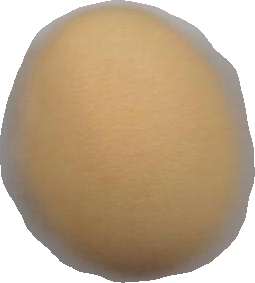
Variety: Grobogan